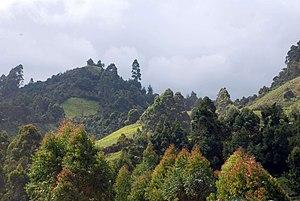
Le comté de Murang'a est l'un des comtés de l'ancienne province centrale du Kenya. Sa plus grande ville et capitale est Murang'a, appelée à l'époque coloniale Fort Hall. La ville est habitée principalement par l'ethnie des Gikuyu, la plus grande communauté du Kenya. Le comté compte 1 056 640 habitants pour une surface de 2 325,8 km².